Lucien Lesna

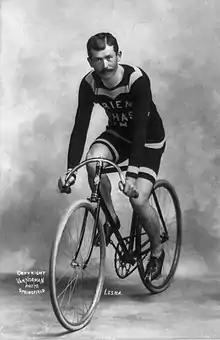
Lesna c. 1898

Lucien Lesna (11 October 1863 – 11 July 1932) was a French racing cyclist. He won the 1901 and 1902 Paris–Roubaix races.